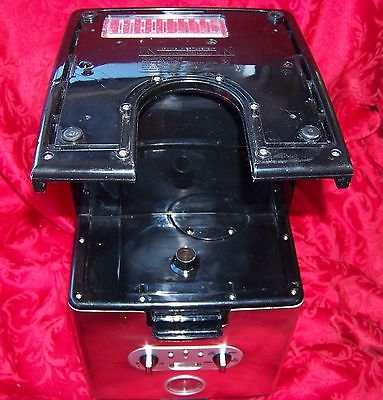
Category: coffee maker